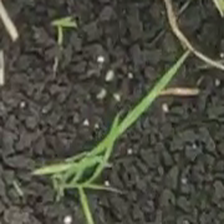
Weed species: Digitaria_SP_(Digitaria Sanguinalis )